KZKT-7428

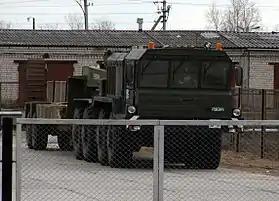
KZKT-7428 Rusich

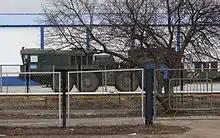
KZKT-7428

The KZKT-7428 Rusich tank transporter artillery tractor was developed as a successor to the MAZ-537 by KZKT. It can haul semi-trailers loads up to 70 t, both on and off-road. It entered service with the Soviet Army in 1990.